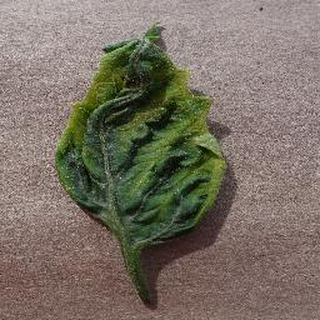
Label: tomato_yellow_leaf_curl_virus